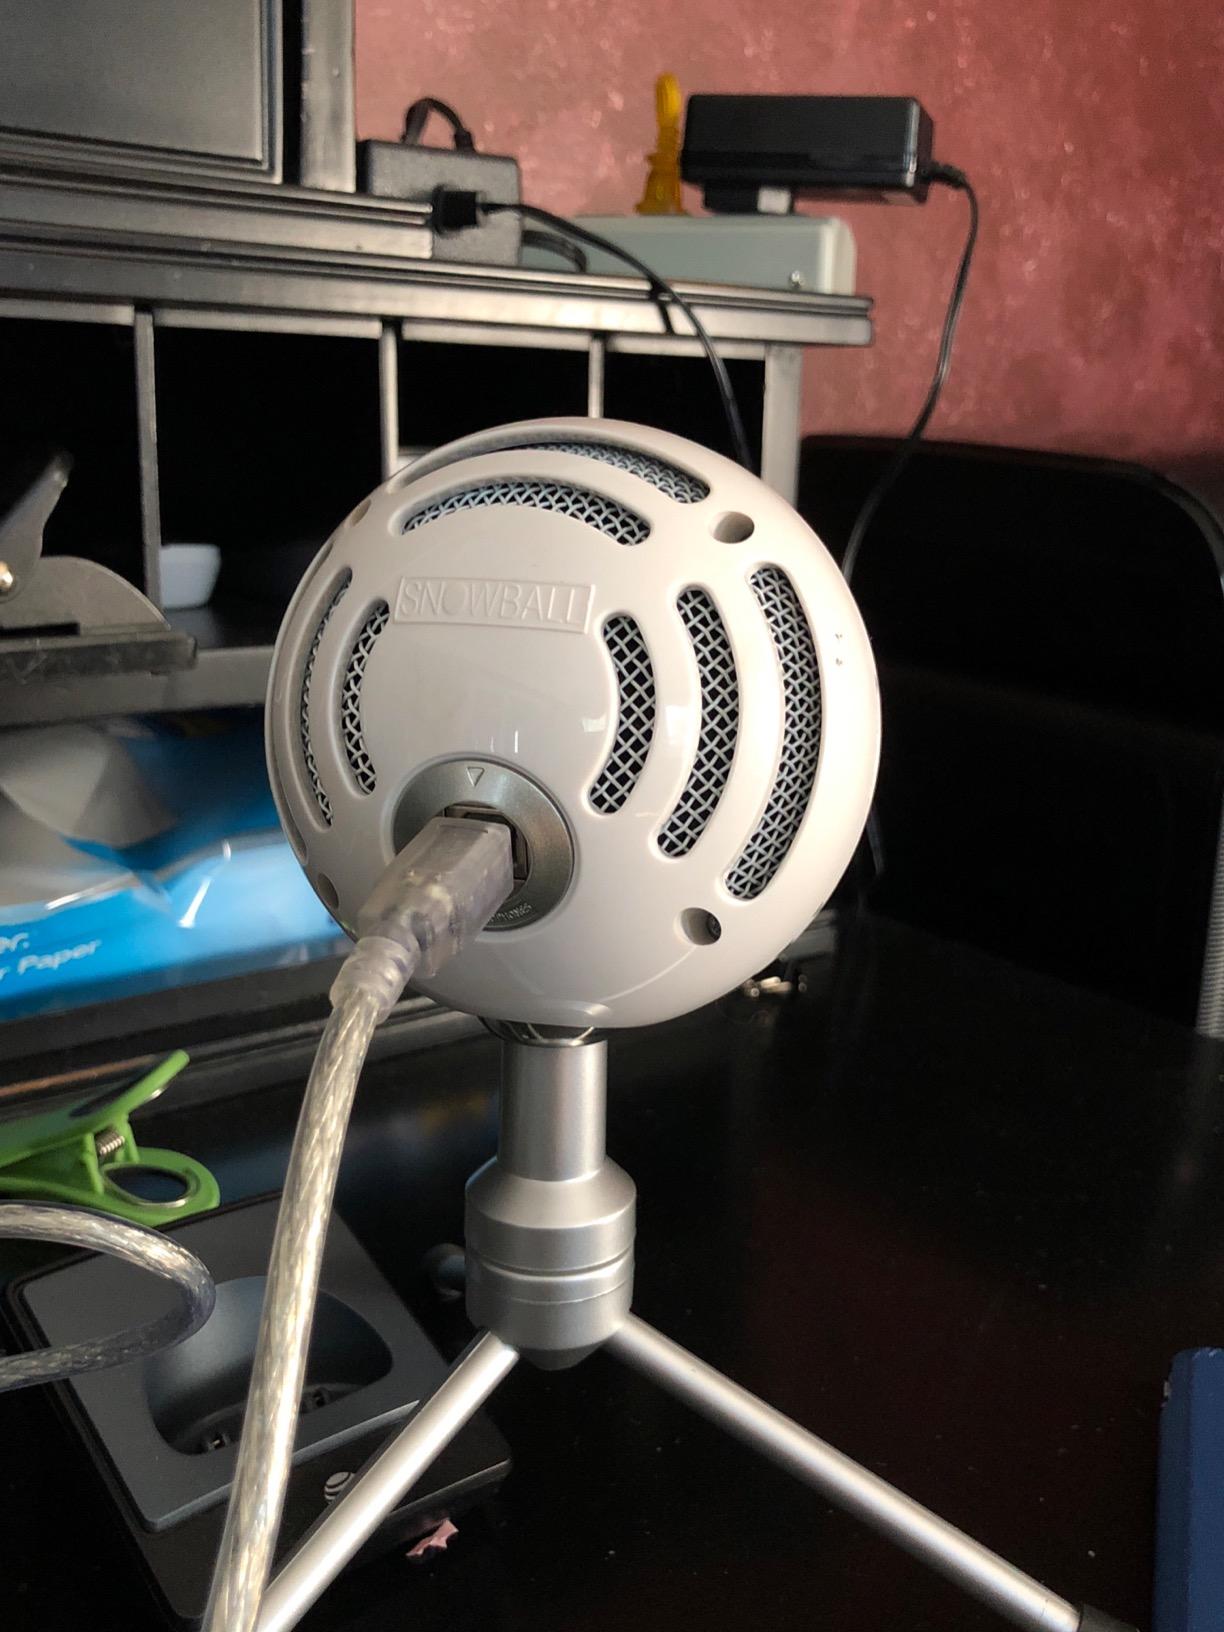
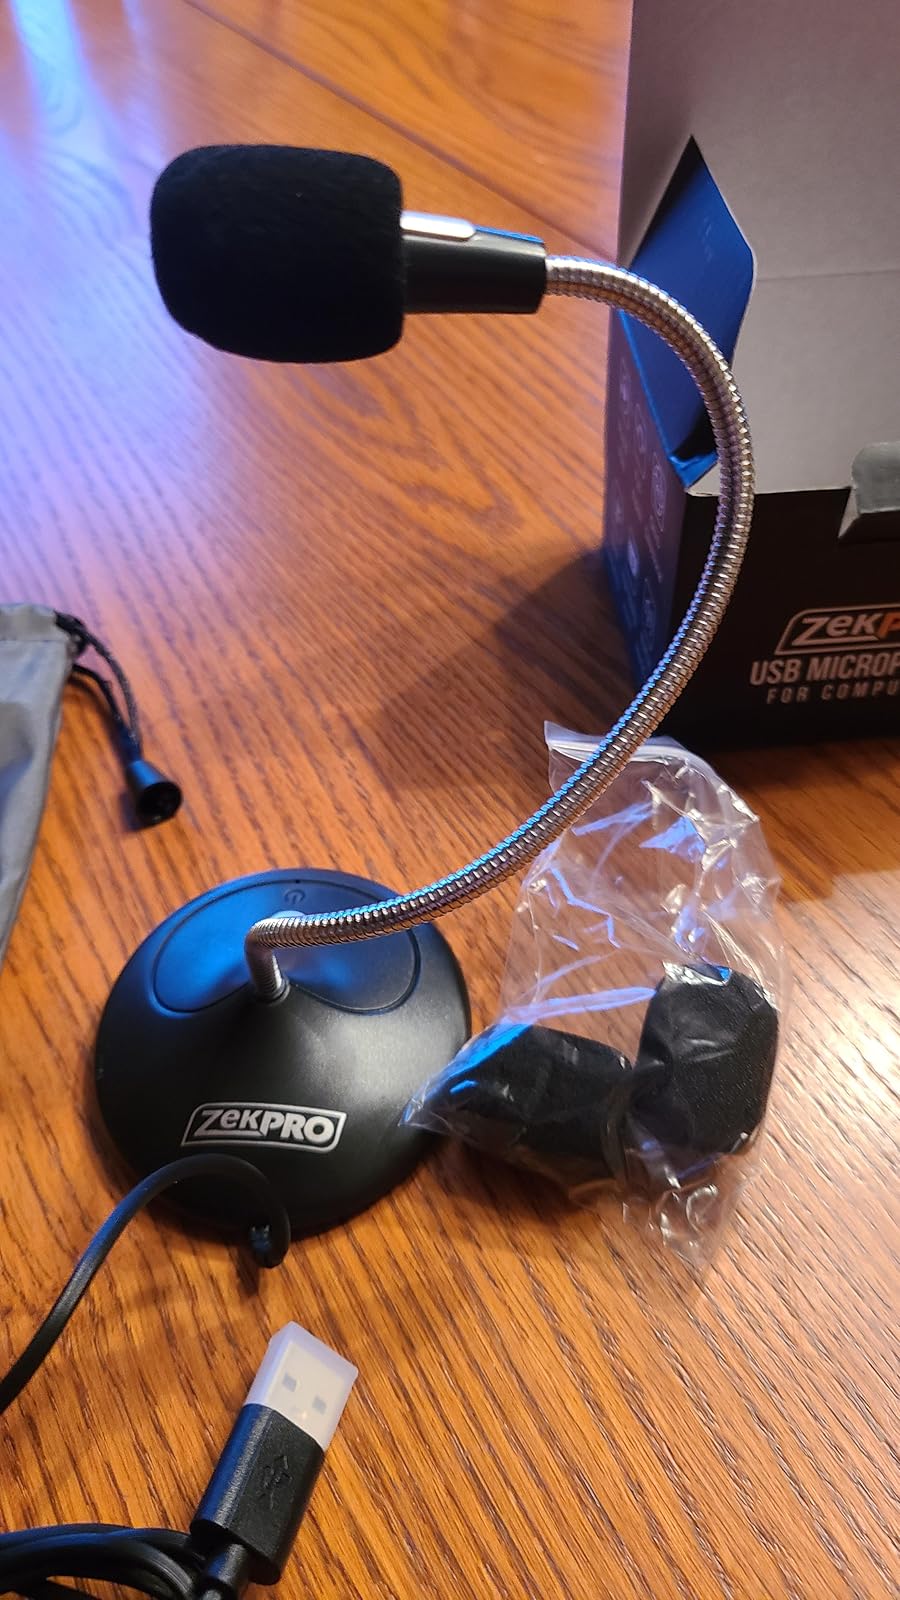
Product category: microphone
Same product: no